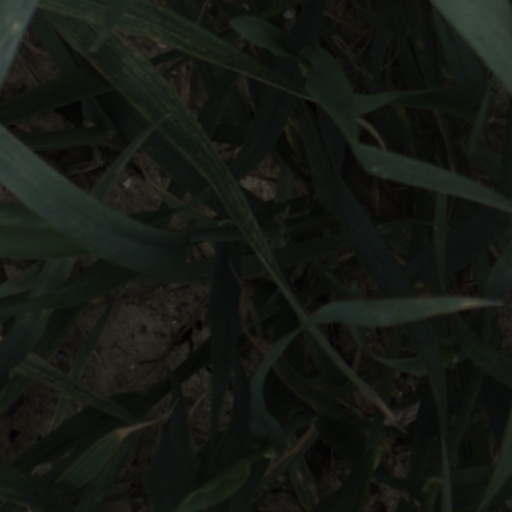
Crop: wheat